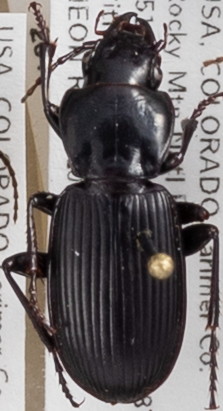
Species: Pterostichus protractus
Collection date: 2018-07-23
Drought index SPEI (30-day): -0.404
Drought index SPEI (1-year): -1.01
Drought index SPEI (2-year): -0.46